Ninth Fort memorial

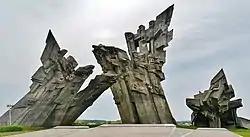

Ninth Fort memorial is a memorial designed by the Lithuanian sculptor Alfonsas Vincentas Ambraziūnas and unveiled in 1984. It commemorates the victims of the Ninth Fort, a Nazi execution site for the Jews in the Kovno Ghetto.